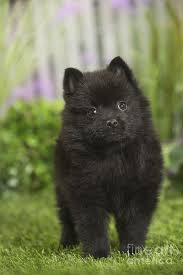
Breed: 201-n000024-schipperke